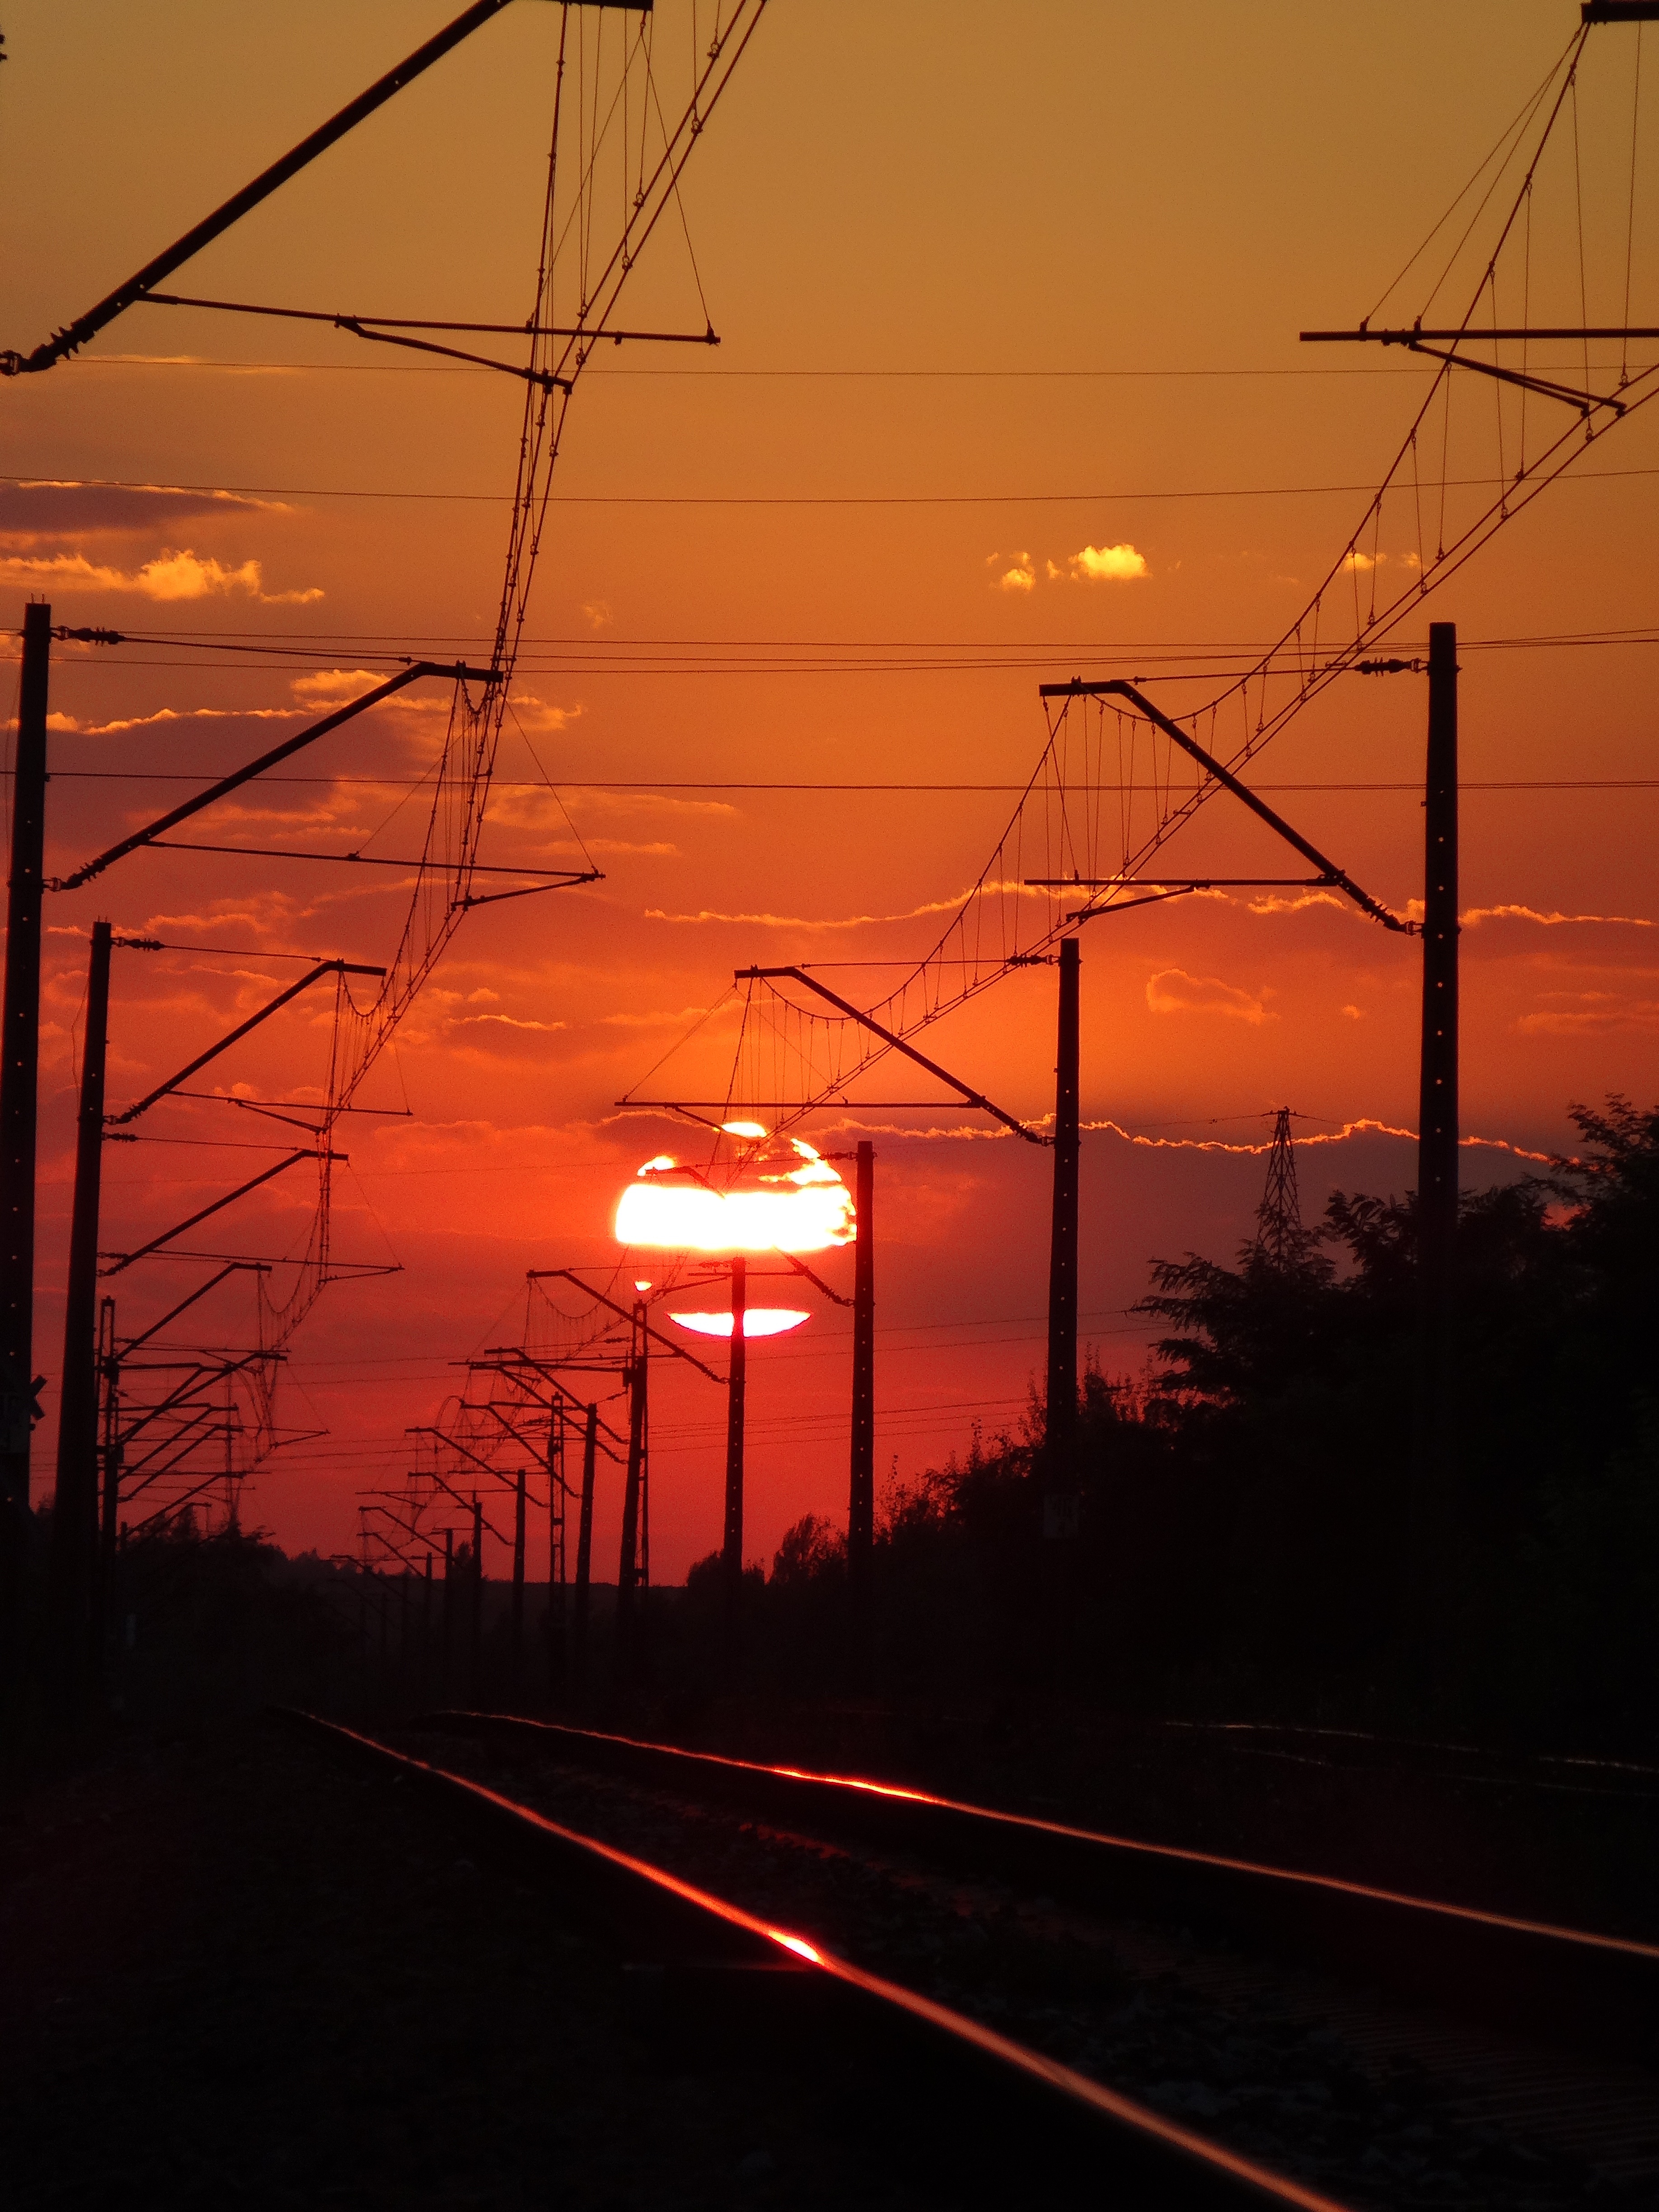
landscape, light, sky, sun, sunrise, sunset, night, morning, dawn, dusk, evening, line, darkness, street light, electricity, lighting, poland, afterglow, olkusz, red sky, railroad tracks, electrical supply, overhead power line